Max (The X-Files)

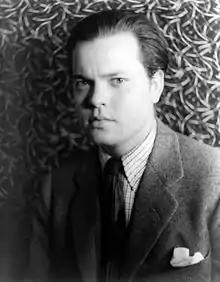
A speech in the episode was based on dialogue from 1949's "The Third Man", starring Orson Welles.

The writers decided to kill off agent Pendrell in this episode. Actor Brendan Beiser portrayed the character in eight other episodes, first appearing in the third season episode "Nisei". Val Steffof, the assistant director of the filming crew, wanted a part, telling director Kim Manners "you know, I can act"; this led to Steffof being cast as a bartender. The song "Unmarked Helicopters" by Soul Coughing can be heard playing in Max Fenig's trailer; the song also appeared on the 1996 compilation album "".